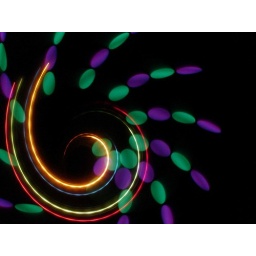
Created by throwing a camera in front of coloured lightbulbs and a computer screen image